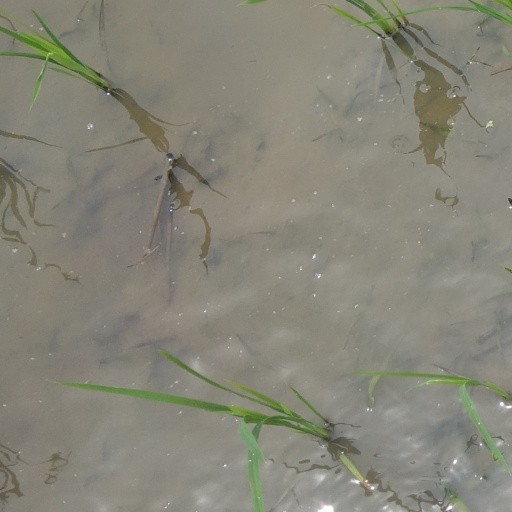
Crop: rice